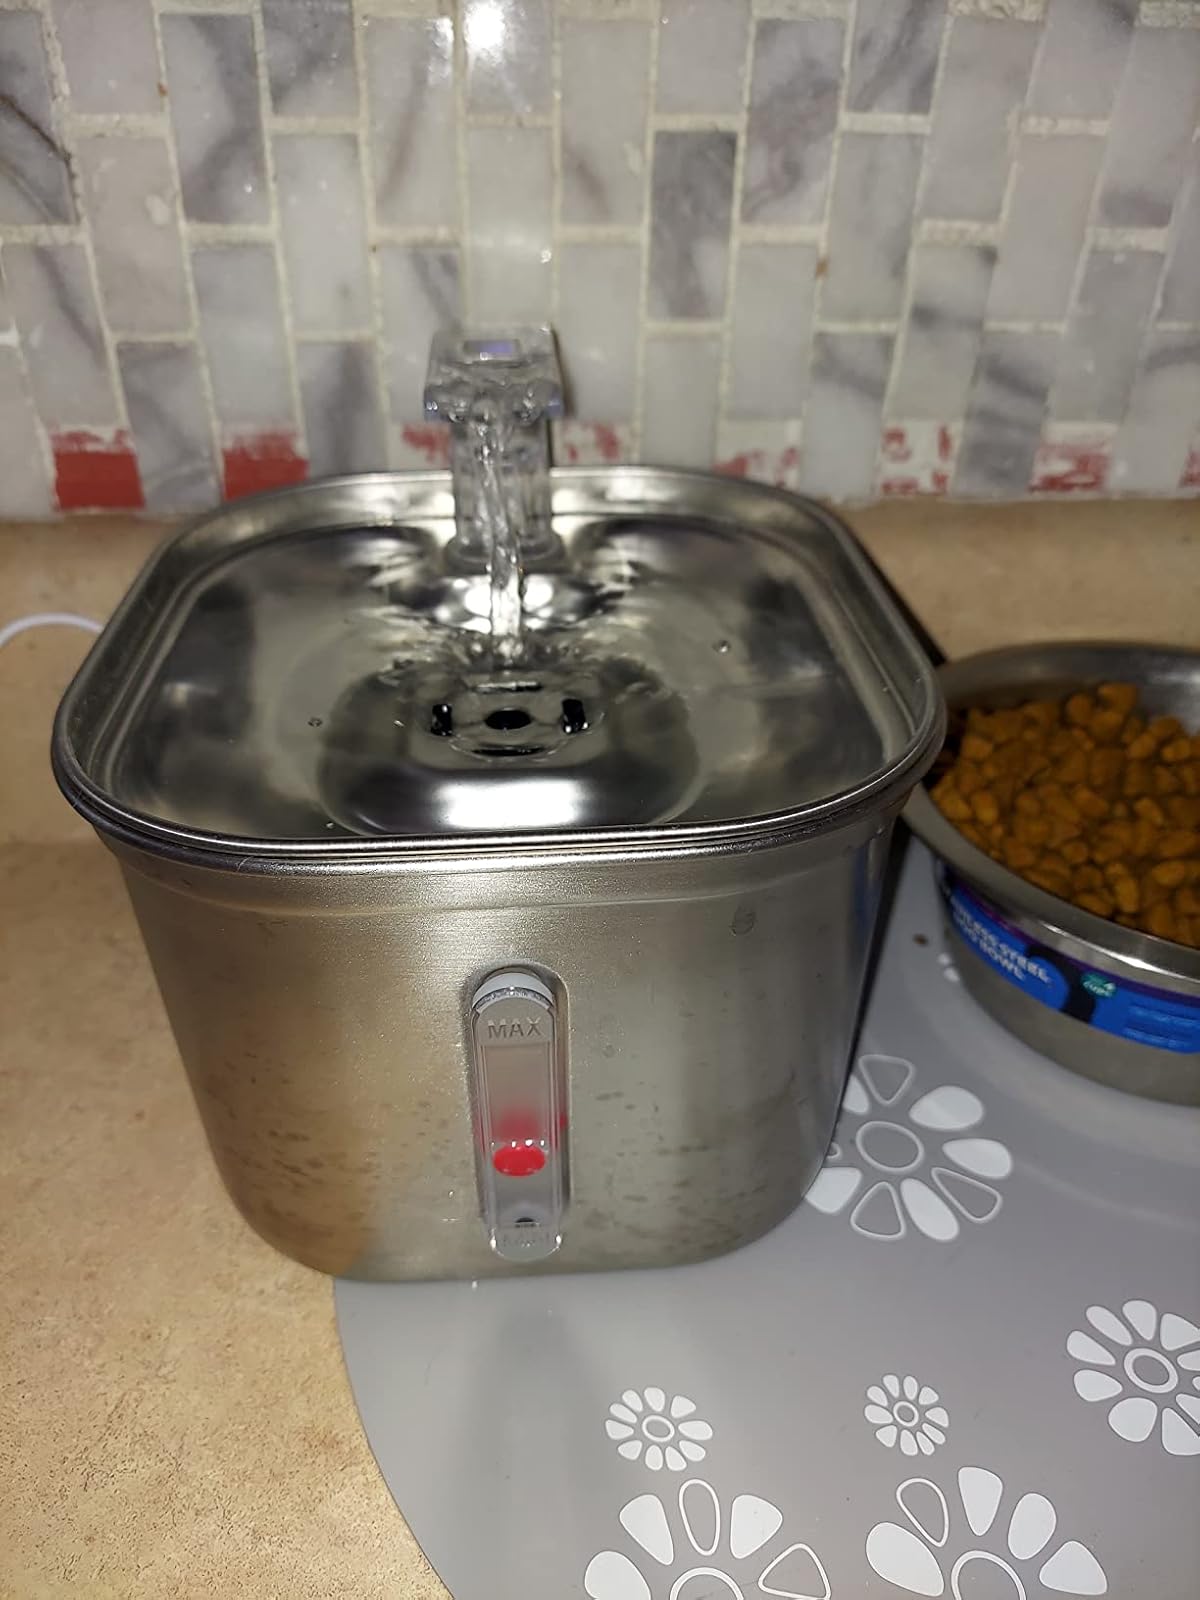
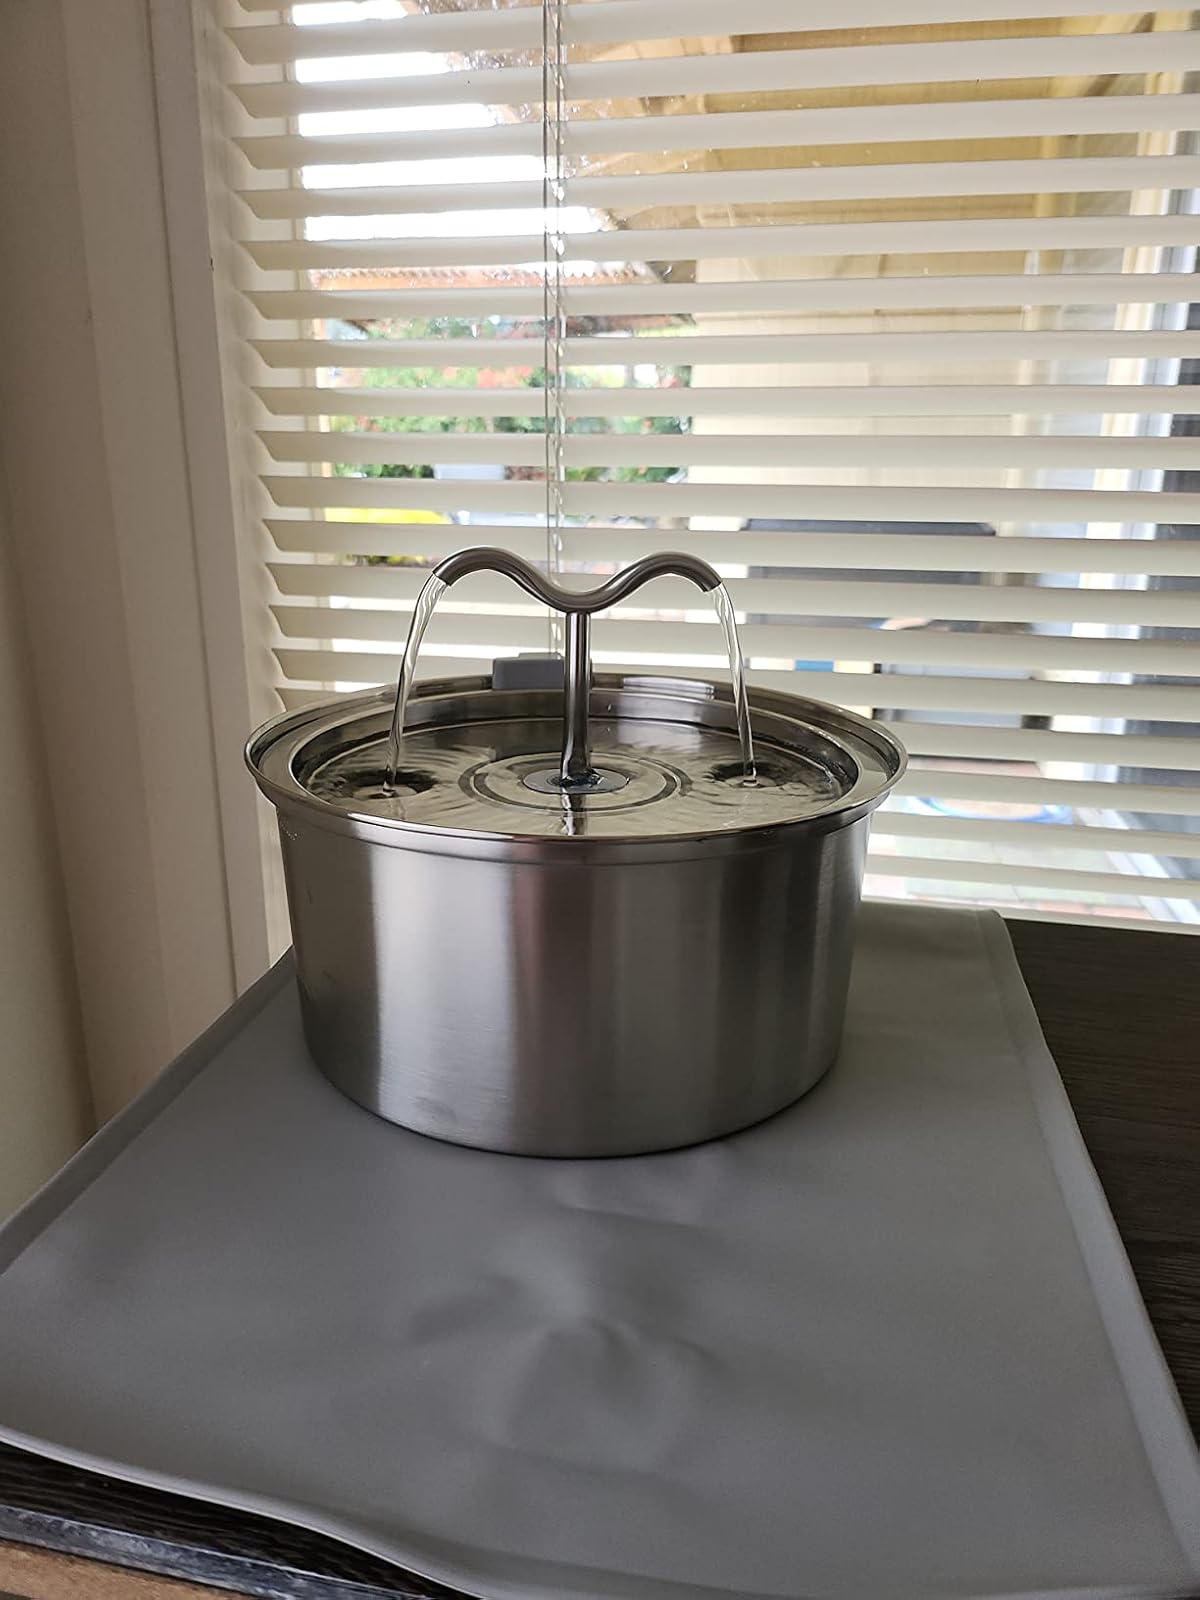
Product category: items_bowl
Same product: no